Aerotrim

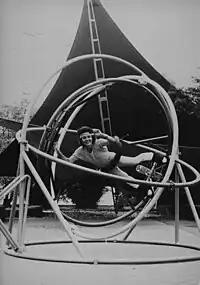
Mrs. Angie Dittrich as trainer in one of the first Aerotrims.

An aerotrim (also known as Multi-Axis Trainer or MAT) is a 3-axis gimbal large enough to contain a human being, used for cardiovascular workout and equilibrioception (balance) training in pilots and astronauts. Aerotrims saw use in gyms during the 1980s, but are currently out of production outside of niche professional applications. A handful of machines are still in circulation, largely used for entertainment at fairs and events and as science fiction showpieces in movies and television. Several companies around the world have picked up the idea and produced their own version with slight changes. One of the originals, made in Korea, can be found in Slovenia at Aerotrim Ekopool Celje.